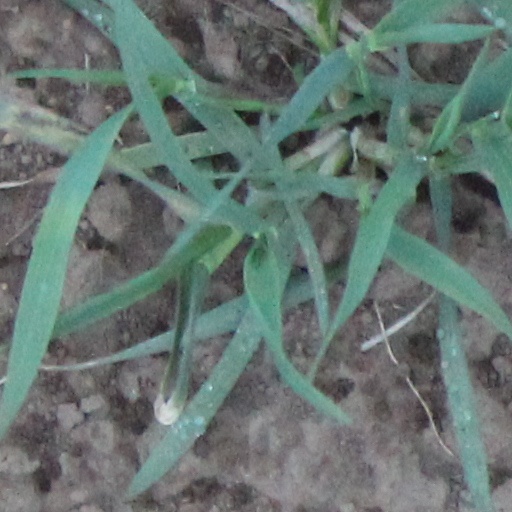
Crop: wheat